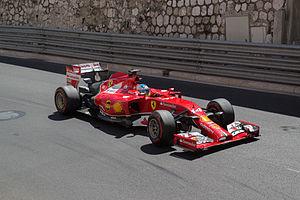
La Scuderia Ferrari fondée en 1929 par Enzo Ferrari, est depuis 1947 la branche chargée de l'engagement en compétition des voitures de la marque Ferrari. De nos jours, la Scuderia Ferrari a exclusivement recentré son activité sur le championnat du monde de Formule 1, dont elle est à la fois une pionnière et un pilier, détenant la plupart des records.
Le championnat du monde de Formule 1 2014, 65ᵉ édition du championnat du monde des pilotes de Formule 1, comporte dix-neuf Grands Prix. Il commence à Melbourne le 16 mars et s'achève à Abou Dabi le 23 novembre. Il est notamment marqué par l'adoption de nouveaux règlements techniques et sportifs : les moteurs V8 atmosphériques des monoplaces sont remplacés par des moteurs V6 turbocompressés à double système de récupération d'énergie ; l'attribution des points est doublée pour la dernière manche du championnat à Abou Dabi ; les pilotes gardent les mêmes numéros d'une saison sur l'autre, sauf le nᵒ 1 attribué au champion du monde ; le Grand Prix d'Autriche fait son retour au calendrier et un nouveau Grand Prix est organisé en Russie, à Sotchi.
Le Grand Prix automobile de Monaco 2014, disputé le 25 mai 2014 sur le circuit de Monaco, est la 903ᵉ épreuve du championnat du monde de Formule 1 courue depuis 1950. Il s'agit de la soixante-et-unième édition du Grand Prix de Monaco comptant pour le championnat du monde de Formule 1 et de la sixième manche du championnat 2014.
Fernando Alonso Díaz, né le 29 juillet 1981 à Oviedo, est un pilote automobile espagnol, premier champion du monde de Formule 1 de l'histoire de son pays, en 2005, au volant d'une Renault, titre qu'il conserve l'année suivante avec la même écurie. Après avoir rejoint McLaren en 2007 puis être revenu chez Renault en 2008-2009, il pilote pour Ferrari de 2010 à 2014 avant de retourner chez McLaren en 2015. Fernando Alonso totalise 32 victoires en Formule 1 et deux succès aux 24 Heures du Mans lors des éditions 2018 et 2019.